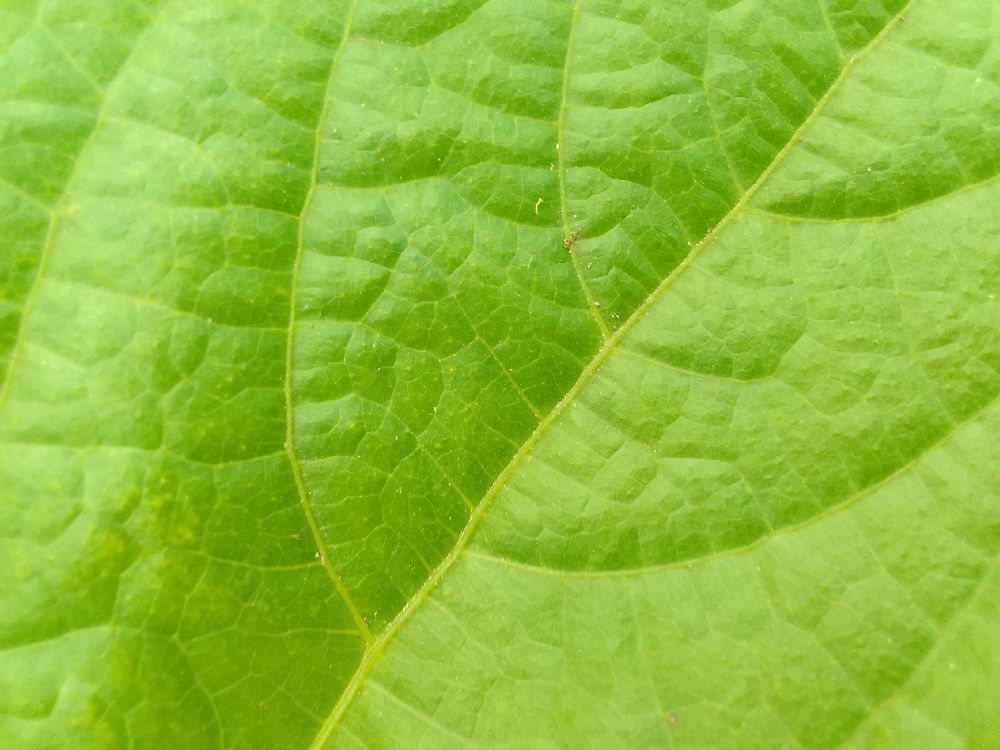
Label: healthy